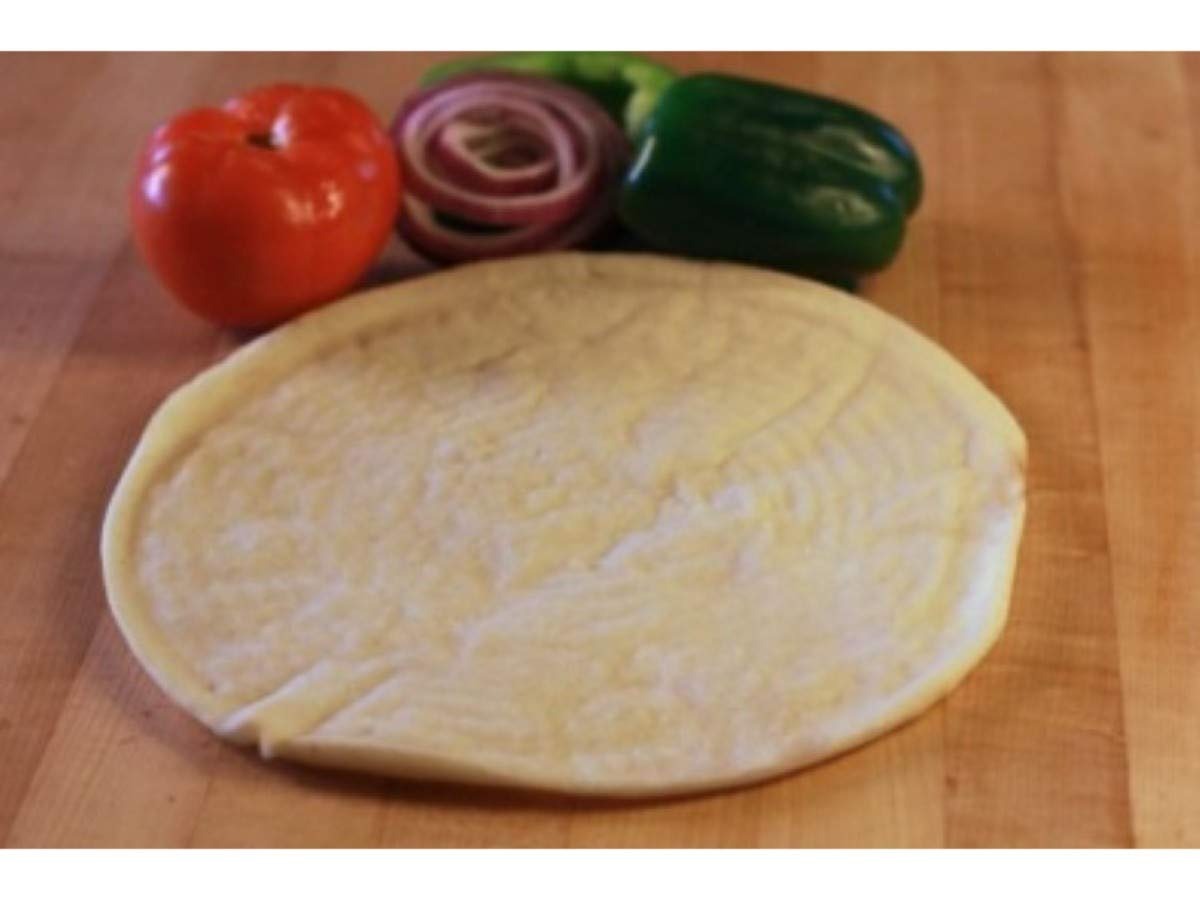
Item Name: Venice Gluten Free Vegan Plain Pizza Crust, 12 inch -- 20 per case.
Value: 20.0
Unit: Count

Price: 132.66